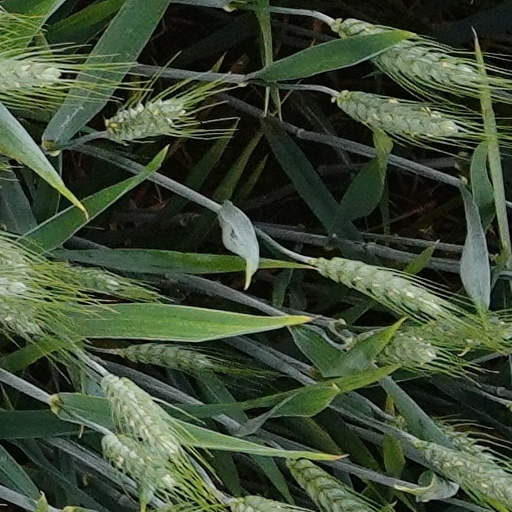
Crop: wheat